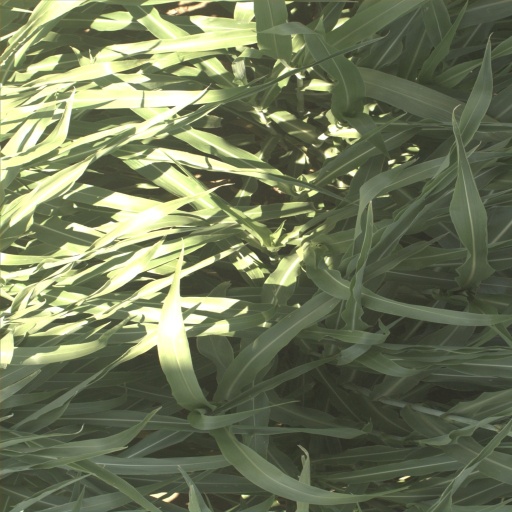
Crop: sorghum